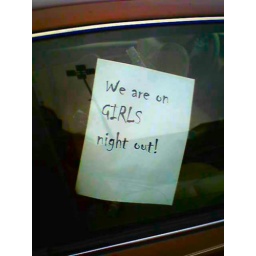
Posted in the window of a car at Target.